Heinrich von Bünau

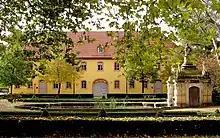
Estate

1) In 1721 he married firstly Augusta Helena von Döring (15 November 1706 - 04 November 1728), heiress of Dahlen Castle, great-granddaughter of David von Döring (1577-1638), Privy Councillor of John George I, Elector of Saxony. They had two sons: